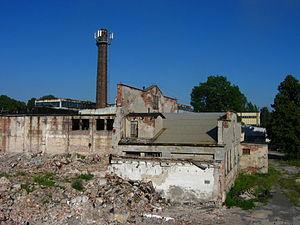
Dąbrowa Górnicza [dɔm.bˈrɔ.va gur.ˈni.t͡ʃa] est une ville de Pologne et un centre industriel, situé dans la voïvodie de Silésie, partie historique de la Petite Pologne.